James Cowlishaw

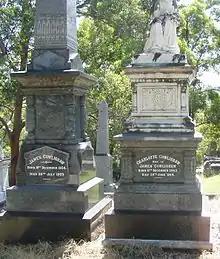
The graves of James and Charlotte Cowlishaw

Cowlishaw was part proprietor and managing director for some years of the "Brisbane Evening Telegraph", but sold his interest in the newspaper in 1885.